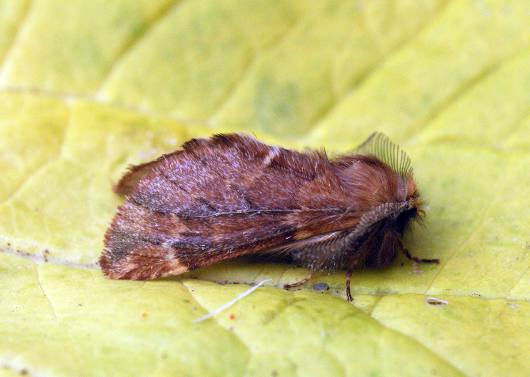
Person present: No